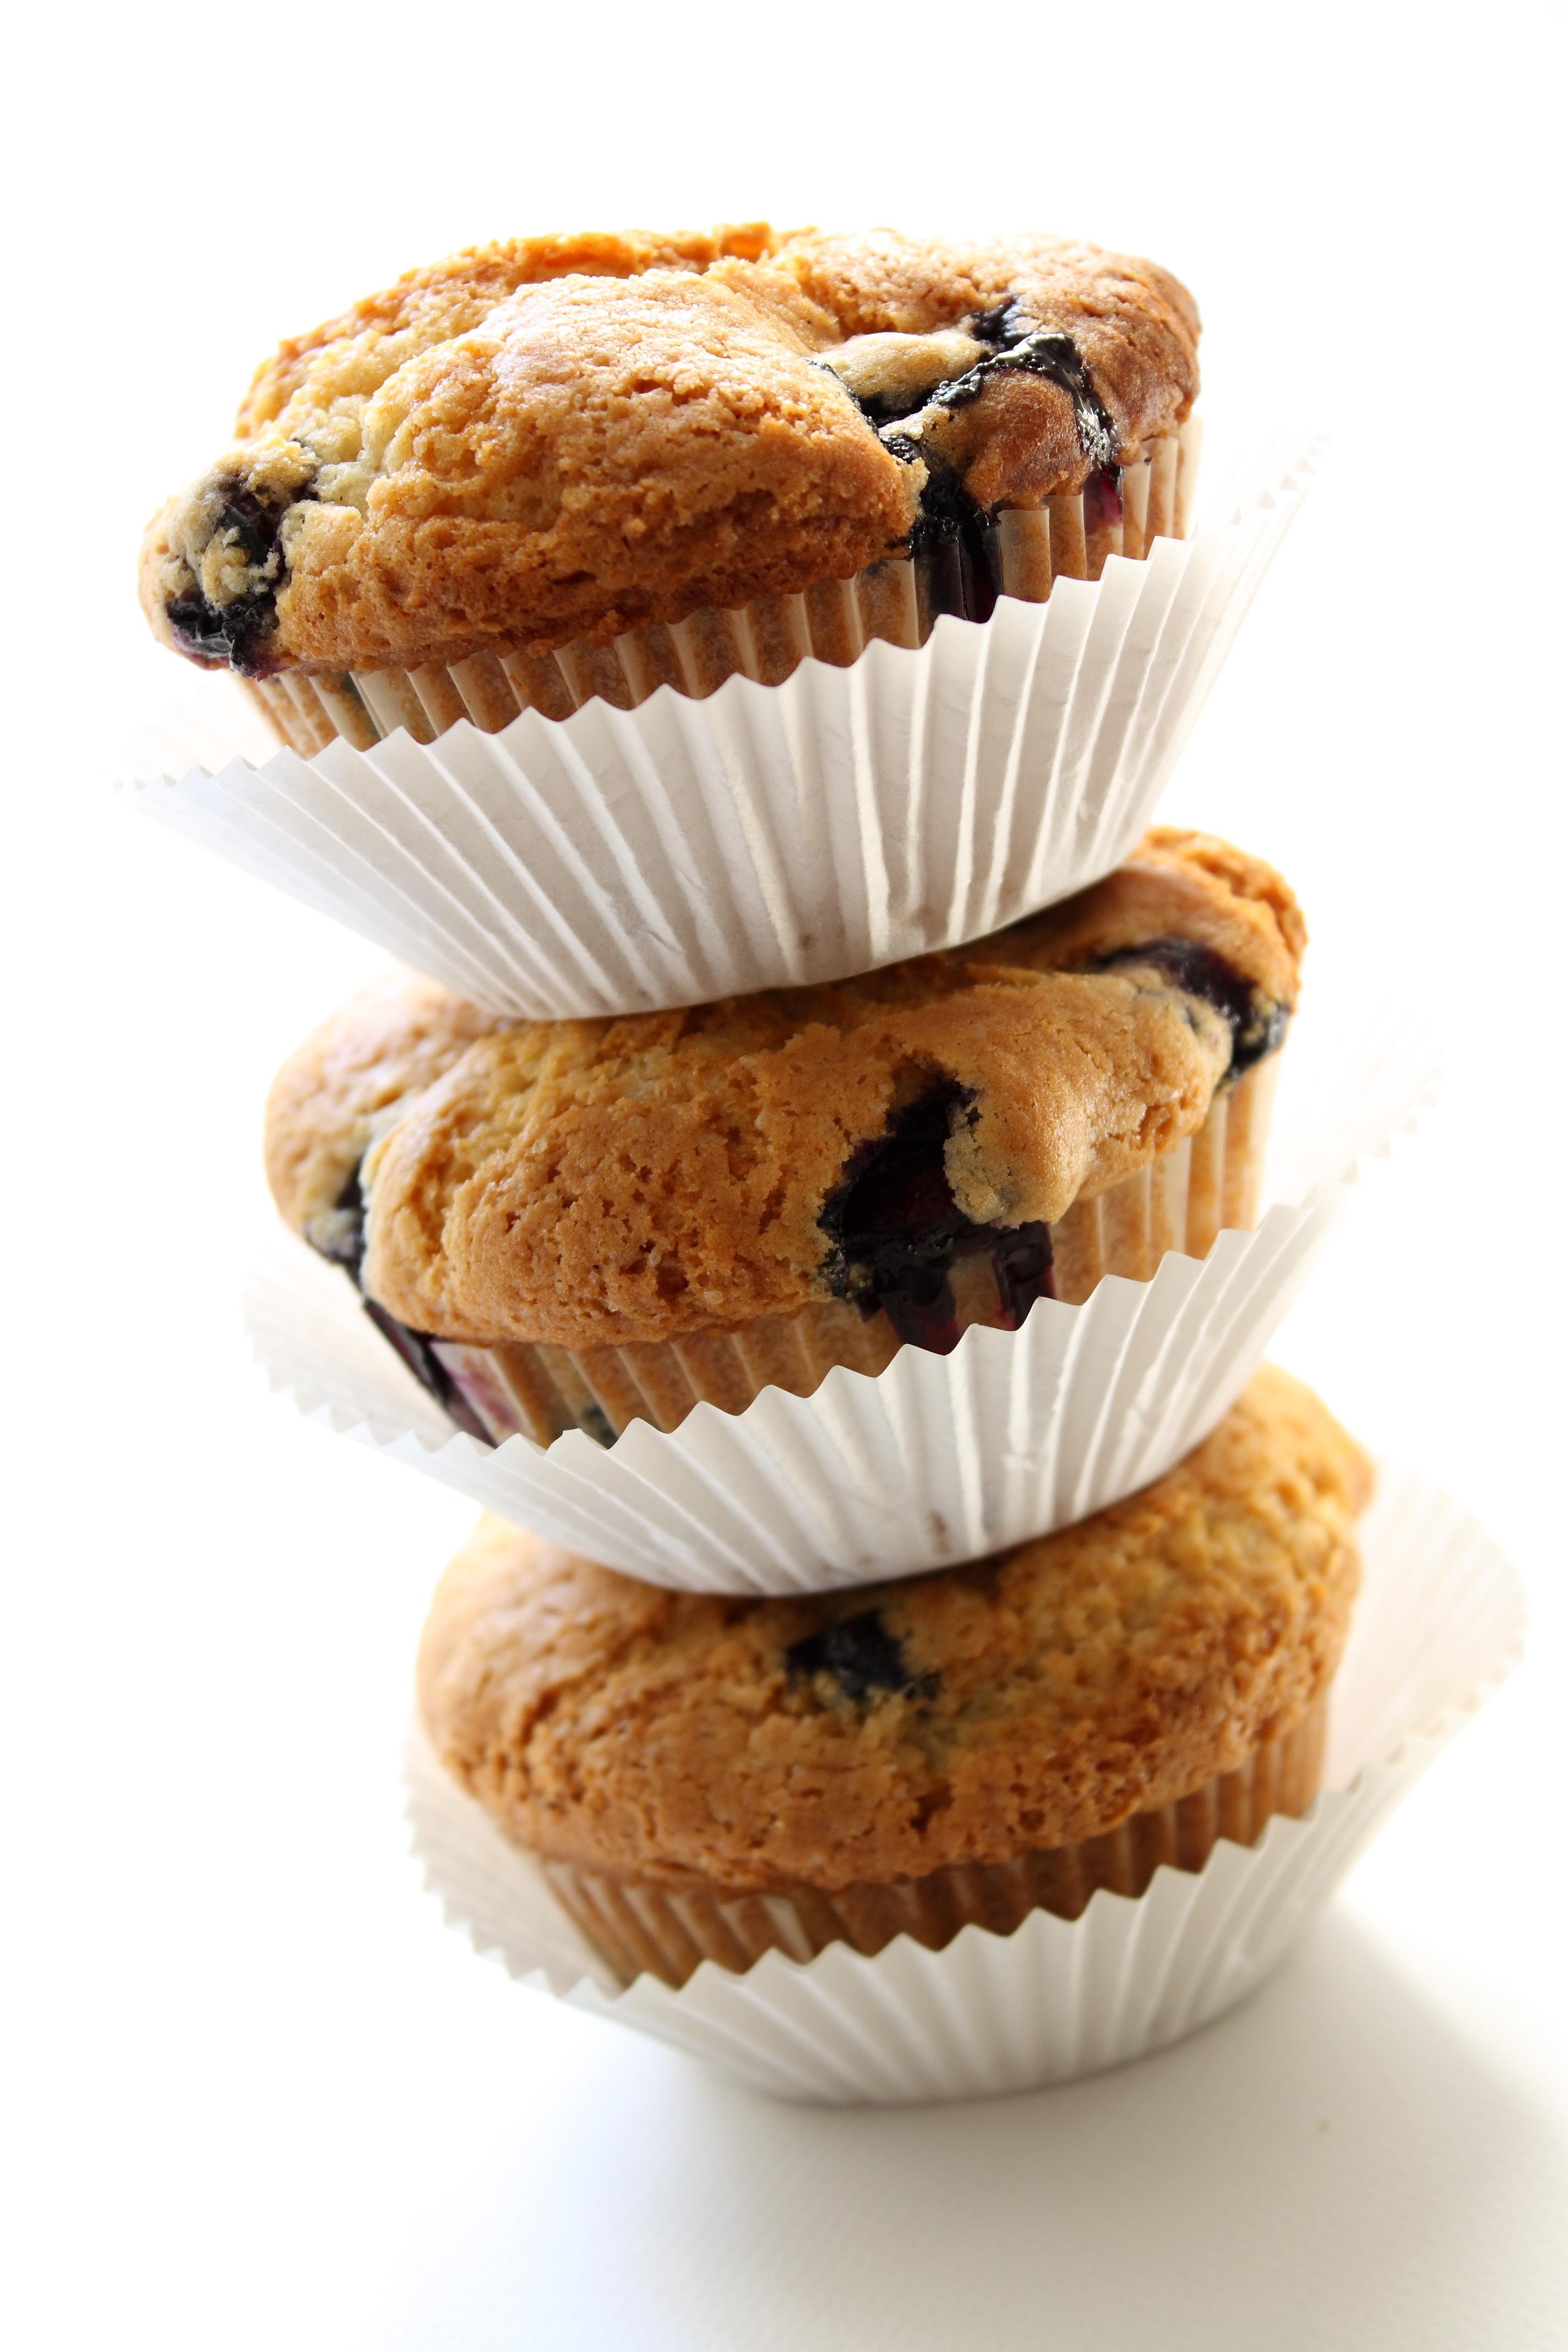
sweet, food, produce, natural, blueberry, breakfast, cupcake, baking, healthy, dessert, homemade, muffin, coconut, icing, vegan, vegetarian, baked goods, flavor, blueberry muffin, peanut butter cup